Charles Andrew Willard

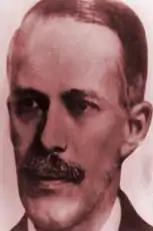
Official portrait

Charles Andrew Willard (May 21, 1857 – March 13, 1914) was a United States district judge of the United States District Court for the District of Minnesota.